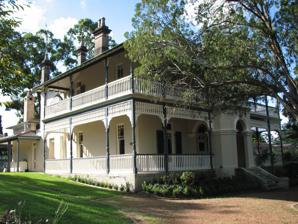
Country: Australia
Year built: 1884
Historic site in New South Wales, Australia Woodlands Woodlands, 1 Werona Avenue Killara, New South Wales Location 1 Werona Avenue, Killara , Ku-ring-gai Council , New South Wales , Australia Coordinates 33°46′11″S 151°09′57″E / 33.7696°S 151.1657°E / -33.7696; 151.1657 Built 1884– Architect Henry Austen Wilshire Architectural style(s) Federation Filigree Owner Peter and Carol Himmelhoch New South Wales Heritage Register Official name Woodlands; Inglewood; Inglenook Type State heritage (built) Designated 13 October 2006 Reference no. 1762 Type House Category Residential buildings (private) Location of Woodlands in Sydney Show map of Sydney Woodlands, Killara (Australia) Show map of Australia Woodlands is a heritage-listed residence at 1 Werona Avenue, in the Sydney suburb of Killara in the Ku-ring-gai Council local government area of New South Wales , Australia. It was designed by Henry Austin Wilshire , and built from 1884. It is also known as Inglewood ; Inglenook . The property is privately owned. It was added to the New South Wales State Heritage Register on 13 October 2006. History Woodlands (originally called Inglewood ) pre-dates the development and growth of the Ku-ring-gai municipality. It lies within the boundaries of the original grant given to Ku-ring-gai pioneer, Henry Oliver (1821). It remains as one of the most substantial residential properties built prior to the 1890 subdivision of Oliver's holding. Subdivision of this original block was indicative of the development of large private land holdings into suburban allotments in anticipation of the Hornsby to St Leonards railway line which commenced operation on 1 January 1890. Edward Allyn Braham of Sydney purchased a block of four acres, two roods and twenty seven perches (1.88 hectares) on 4 October 1884 for A£ 500. Woodlands was built on this block of land. Braham was a gentleman's outfitter of the firm Braham and Mulch. At the time that Braham purchased the property the Railway Commissioners had not yet acquired part of the land for the Hornsby to St Leonards railway line. On 19 January 1889, the Railway Commissioners acquired a portion of Braham's property for the sum of £134, 17 s and 6p . In December 1890, Braham sold the remainder of the property to George Munro, coinciding with the year in which the railway officially opened. Ethel Turner, her stepfather Charles Cope, mother Sarah, sisters Lilian and Rose, and brother Rex, were amongst the new residents that were attracted to Ku-ring-gai with the promise of a healthy new lifestyle, "clear of air and free from pollution". The Cope family were tenants of the then Inglewood (now Woodlands ) from 29 September 1891 until December 1894. During the time that Ethel Turner resided at Inglewood , she was deeply influenced by the native Australian bushland that provided a fundamental component of the setting for Seven Little Australians . The Cope family's move from Paddington to Lindfield was a pivotal part in the writing of Seven Little Australians . The isolation of the suburb of Lindfield "had an effect, like adding half a dozen hours or so to days that since leaving school had been filled to the very brim; red, lonely roads running up hill and down dale; silent bushland everywhere filled with towering gums and wattles and the songs and flittings of birds; sunrises and sunsets uninterrupted by houses - of course one wrote a book!". The three years spent at Lindfield (now Killara) are well documented in "The Diaries of Ethel Turner" (Philippa Poole) with references to social engagements, courtship with her future husband, Herbert Curlewis and most importantly commencement of her literary career. Turner's writing during this period was prolific. Apart from the three books written whilst living at Inglewood - Seven Little Australians (1893), The Family at Misrule (1894) and The Story of a Baby (1894), she also wrote many stories and articles that were published in the Illustrated Sydney News , The Parthenon , Tasmanian Mail , The Bulletin , Daily Telegraph and Town and Country Journal . Turner and her family worshipped at St. John's Church at Gordon , she was married in that church, and local identities referred to in her diary included the Pockley family at Killara. The subsequent ownership of Inglewod by Andrew J. Sievers (1895) marked a new chapter in the history of the property with significant changes to both the exterior and interior. During Sievers' ownership the Victorian Georgian style house, a classic Georgian-styled two-storey villa with attic was remodelled and extended in the then more contemporary Federation Filigree style. It is likely that the house was renamed "Woodlands" during this period. Sievers returned from his tenure in Europe as Acting Consul to the Royal Swedish and Norwegian Consulate (1887) with significant ideas that added innovations to his home. Sievers' died in 1916 with ownership passing to Agnes Parkinson. Agnes Parkinson in turn sold the property after six years to John Waugh, a bachelor, for the sum of five thousand one hundred pounds. John Waugh died in 1945. Following Waugh's death, Eric B. Mills is understood to have purchased Woodlands in 1946. The property acquired by Eric Mills extended from the present day Kiamala Crescent on the north to Treatts Road on the south and encompassed the formal entry to the property from Treatts Road. The lands formerly associated with Woodlands to its north and east were subdivided and offered for auction under the title of the "Waugh Estate" on 27 November 1948. The auction by Hardie and Gorman Pty Ltd was the first on-site auction of vacant lots of land following World War II in New South Wales. The auction drew large crowds as restrictions on the sale of vacant lots in the wake of World War II had been lifted on 20 September 1948. On 14 October 1948, the land presently forming the eastern boundary of Woodlands was added to the property as compensation for land resumed by Ku-ring-gai Council on the northern boundary, to allow for the extension of Kiamala Crescent to Werona Avenue. This parcel of land had previously formed a small part of the original estate. The Mills family later subdivided Woodlands on 24 September 1952, and sold the southern lot fronting Treatts Road. The subsequent construction of a red brick house on this lot resulted in the loss of formal gardens and the alienation of Woodlands from Treatts Road. As a consequence the street address of "Woodlands" changed to that of the adjoining suburb of Killara. Mature palm trees still mark the former entry to Woodlands on Treatts Road. The house and remnant grounds of Woodlands (Ingelwood) have remained in the ownership of the Mills family and at the time of preparing this information (2006), William J. Mills was the listed owner. Mrs Patricia Mills the wife of Eric B. Mills had an interest in Ethel Turner and wrote an article about her in "Descent" the genealogical magazine in 1967. Ethel Turner (1870–1958) Main article: Ethel Turner Ethel Turner was born on 24 January 1870 at Balby, Yorkshire England, second child of Bennett George Burwell (d. 1872), a commercial traveller and his wife Sarah Jane (née Shaw). Burwell died in Paris during Ethel's infancy. In 1872 Ethel's widowed mother Sarah Jane Burwell married Henry Turner, a widower with six children. They were to have a daughter Jeannie Rose (b.1873). Ethel and her older sister Lilian Wattnall Burwell (1867-1956) took their step father's name and were known by it throughout their professional careers. Turner, a factory manager, fell into financial difficulties and left only 200 pounds when he died at Coventry in August 1878. In 1879 the twice widowed Mrs Turner migrated to NSW with her three daughters, Ethel, Lilian and Rose. Also in her care were her step daughter Lucy Turner and another child known as Annie. On 31 December 1880, Sarah Turner married Charles Cope, a clerk of the NSW Lands Department. The following year, Charles and Sarah had a son, Rex (b. 1881). At this time they lived at Woollahra , moving to Paddington in 1885 remaining there until 1890. Turner's autobiographical novel "Three Little Maids" (1900) describes her mother's struggle to maintain her family in genteel poverty and presents the third marriage to Charles Cope as a means of rescue. Ethel and her older sister Lilian Turner, who would also become an author, attended Sydney Girls High School . Their literary careers began with the magazine they established at school called the Iris . In 1889 following her graduation from school, Ethel and Lilian founded and co-edited a literary magazine, entitled The Parthenon . The Parthenon consisted of romantic fiction, serial stories, essays, poems, household hints, reviews and letters. By Turner's admission, many of the contributions were contributed by herself and Lilian under various pseudonyms, with the children's page largely being Ethel's responsibility. The Parthenon which lasted for three years sold about 1,500 copies per month and made £50 annually for its editors. The Parthenon had already been in circulation for two years when the Cope family moved to Lindfield in September 1891. Ethel Turner's diaries likened the move to the house in Lindfield (now Killara) to "being buried alive to live in a quiet little country place after the bustle and excitement of town life." The lapse of The Parthenon, and Ethel's subsequent contribution to the Illustrated Sydney News in the form of the children's page prepared Ethel for what she referred to as her "grand work". The move to Lindfield served to provide her with the inspiration for this undertaking. On 24 January 1893, the day of her birthday, Ethel Turner began writing Seven Little Australians . Nine months later in October Turner wrote "Finished 7 Little Australians, hurrah. Now I only have to copy out 7 chapters and it is ready to go and hunt for a publisher." The writing of Seven Little Australians was completed while sitting in a low hanging branch of an apple tree in the orchard within the grounds of "Inglewood". At other times she wrote inside the house both in the drawing room and the bedroom that she shared with Lilian. Seven Little Australians was a watershed in Australian children's literature due to its depiction of an Australian rather than British family. The conflict and melodramatic aspects within the family life of the fictional Woolcott's have ensured the universal longevity which has made it popular worldwide. Following the publication of Seven Little Australians , Turner wrote The Family at Misrule" in 1894 and The Story of a Baby in the same year. In December 1894, the Cope family moved to a house they had built in Powell Street, Killara called Bukyangi. By 1896 a further three books were written and published by Turner – The Little Duchess , The Little Larrikin and Miss Bobbie . In April of this same year she married Herbert Raine Curlewis (1869–1942), Barrister at Law, and later Judge of the Industrial Arbitration Court (1917) and the District Court (1928). Ethel and Herbert Curlewis moved to a rented cottage at Mosman while building their own house Avenel which overlooked Middle Harbour . This house, Avenel was where Ethel lived for the rest of her life. From 1897 until 1928 Turner wrote and published a further thirty six books. She also became Editor of Sunbeams a weekend coloured comic supplement of the Sydney Sun until 1931. At the peak of her editorship, Turner who called herself Chief Sunbeamer received four thousand letters in one week. It was also during her editorship that Turner encouraged the creation of the iconic comic strip character Ginger Meggs. Ethel and Herbert Curlewis had two children, Ethel Jean Sophia (1898–1930) and Adrian Herbert (1901–1985). Jean Charlton (née Curlewis) who was also an author died of tuberculosis in March 1930, Ethel was said to be so affected by her daughter's untimely death that she did not write another book. Ethel Turner's son Sir Adrian Herbert Curlewis (1901–1985), was a Judge, surf life-saver and administrator. He graduated from Sydney University and was called to the Bar in 1927. He served in Malaya in World War II and was a prisoner of war from 1942 to 1945. He was a New South Wales District Court Judge from 1948 to 1971, retiring at the age of 70. He was also President of the Surf Life Saving Association of Australia from 1933 to 1974, and President of the International Council of Surf Life Saving from 1956 to 1973. Ethel Turner died at Mosman on 8 April 1958, in her eighty eighth year. She was buried in the Anglican section of the Northern Suburbs cemetery. Extracts from her diaries were compiled and published by her grand daughter Philippa Poole in 1979. Of the four houses in which Turner completed her writing, Woodlands is only one of the two houses, with Yanalla , that still remain. Ethel and Herbert also lived at Neuk in Mosman and Avenel but these two properties have since been demolished. Comparison to Grandview Woodlands (prior to its Federation style modifications) displayed many similarities to the c.1880 "Grandview" located on the Pacific Highway at Pymble . Description Woodlands (formerly known as Inglewood , Inglenook ) is situated on approximately 2,113-square-metre (22,740 sq ft) corner block (formed of 2 lots) bound by Kiamala Crescent to the north and Werona Avenue to the west. The house occupies a central position on the site with evidence of the original tennis court adjacent to the western side of the house. The original entrance (Treatts Road) is marked by two palm trees, subdivision of the property has altered the original front (southern) boundary. In its original form ( c. 1880 ) the house was a two-storey square brick building reminiscent of the Victorian Georgian style ('a classic Georgian-styled two-storey villa with attic'. The bricks were coated with stucco and marked to give the appearance of ashlar masonry. A paint scrape on one of the external walls suggests that the original stuccoed brickwork was painted a pale red colour. The family that has owned the property since 1946 has advised that the masonry was painted a grey colour when they first purchased it. It was originally approached from what was Treatt's Road, Lindfield. The later subdivision of the property to the south fronting Treatt's Road has had a negative impact on the aesthetic attributes and landmark qualities of Woodlands. The carriage loop was originally accessed with a driveway from Treatts Road as evidenced by two Canary Island palm trees ( Phoenix canariensis ) on the road which once flanked this driveway entry. In its present form Woodlands retains the original footprint of the Victorian house with extensive renovations to the external facade of the property and some modifications to the exterior in the Federation Filigree style . The Federation Filigree overlay is evident in the timber verandahs extending along the full length of the western side and approximately one third of the eastern perimeter. Midway on the eastern wall is a timber and glass addition which houses the sunroom. Central to the front of the house is a two-storey bay with gable roof, flanked either side by a timber verandah. French doors on both upper and lower storeys are symmetrically aligned to the right and left of the front door. Each French door has adjoining timber shutters. The external brick walls are rendered and painted white. The roof is made of slate tile. Entry into Woodlands is reached by an ascending series of sandstone steps flanked by sandstone step walls. The panelled front door is inset with a stained glass bird motif within a leadlight frame. Australian fauna motifs are repeated throughout - on the interior door leading to the rear of the house, and in a grand stained glass window above the cedar staircase. The garden retains much of its early layout and fabric, with mature trees including the relatively rare Queensland lacebark ( Brachychiton discolor ), Illawarra flame (B.acerifolium) and two mature eucalypts (likely to be Sydney blue gum, E.saligna) on the nature strip / (Werona Avenue) street providing and retaining a sympathetic "bushland" or "rural" setting. The tennis court formerly west of the house has been removed, although evidence of it remains. The existing half carriage loop with its central planting in front (south) of the house may be original features. These are now accessed from Werona Avenue. Access in Ethel Turner's time would have been from Treatts Road which is now subdivided off to form a separate allotment. The rear garden facing Kiamala Crescent was subdivided off in the 1950s (part of it in the 1940s). A mature cocks-comb coral tree (Erythrina christa-galli), some eucalypts and a wooden paling fence face this rear address. Another tennis court was made in the north-east of the house in the 1950s when Kiamala Crescent and Werona Avenue works necessitated removal of the earlier court. Condition The property is substantially intact with original brickwork dating back to the 1880s. Subsequent renovations carried out in the early twentieth century include stained glass windows, timber work and fireplaces all of which remain in good condition. During the time in which Andrew J. Sievers was owner, he installed "an unusual luxury, a hot water system to serve bathroom, laundry and kitchen". This was an innovation which Sievers' brought with him following his return from Europe where he was Acting Consul to the Royal Swedish and Norwegian Consulate The integrity of Woodlands (formerly known as Inglewood ) in terms of its association with the author, Ethel Turner is significant. The Drawing Room and Bedroom where she undertook her writing remain intact. Furthermore, the original footprint of the house remains intact despite the external and internal additions. There is evidence of the original ashlar masonry finish below the verandah which gives a partial view of the external appearance of the property as it was during Ethel Turner's tenure. In terms of its appearance as a Federation property renovated by Sievers, the house is substantially intact despite various subdivisions that have been made to its boundaries throughout its history. Modifications and dates 1884–1894 During the period when Ethel Turner was a resident of Woodlands , the dwelling was a square house with a long balcony and a painted striped bullnose verandah roof. Ethel Turner describes the interior of the house in The Diaries of Ethel Turner "the Drawing Room is on the left hand side, a nice long room with four windows and pale blue walls. On the right hand side was the Dining room - rather small, with a small room attached. Upstairs were four bedrooms, downstairs kitchen, servant's rooms and various outhouses.' According to plans completed for the Sievers' renovation, the layout of the house is as described by Ethel in her diary: Drawing Room being 7.0 by 4.2 metres (23 ft × 13.9 ft) Dining Room being 7.0 by 4.3 metres (23 ft × 14 ft) on the ground floor level. Bedroom 1 being 4.3 by 4.0 metres (14 ft × 13 ft) at the front of the house, on the upper level Bedroom 2 being 5.2 by 4.3 metres (17 ft × 14 ft) Bedroom 3 being 6.1 by 4.0 metres (20 ft × 13 ft) Bedroom 4 being 4.9 by 4.3 metres (16 ft × 14 ft). Evidence suggests that the kitchen and servants quarters were contained within a lean-to style timber building. 1895 Ownership of the house passed to Andrew Johnstone Sievers in 1895 and subsequent renovations gave the property its current appearance of a distinctly Federation Filigree style property. Cast iron decorations were replaced by turned timber verandah posts, a timber balcony around the perimeter of the building, and a new central two storey front bay with gable roof. Evidence of the attachments of original cast iron frieze and fringe are evident on the lower front wall. On the eastern wall, the base of the verandah has been built over the original ashlar masonry wall, thereby protecting the original colour, a pale red, which can be viewed through a series of shallow arches. Significant alterations were made to the size of the property. Sievers made additions which consisted of a laundry and kitchen and enclosed the verandah to the rear lower portion of the property. A bathroom and additional bedrooms were added to the upstairs level. Sievers also moved the cedar staircase from the front to the back of the hall. 1921 Ku-ring-gai valuation cards stated that the house had 6 rooms and an office, with a slate roof, stables and shed . 1946 acquired by Eric Mills - the property extended from the present day Kiamala Crescent on the north to Treatts Road on the south and encompassed the formal entry to the property from Treatts Road. 1948 The lands formerly associated with Woodlands to its north and east were subdivided and offered for auction under the title of the "Waugh Estate" on 27 November 1948. 1952 Subdivision of "Woodlands" and sale of the land fronting Treatts Road, Lindfield. The land subdivided and sold is the present Lot 1 DP 91685. Further information Listed on the Local Environment Plan for Ku-ring-gai. Heritage listing As at 13 July 2006, the c. 1884 Woodlands (formerly known as Inglewood ) is of State heritage significance for its historic association with the acclaimed Australian children's author Ethel Turner (1870–1958) whose most famous literary work Seven Little Australians was written during Turner's occupancy of the property. Ethel Turner lived at Woodlands with her family from September 1891 to December 1894. During this period she wrote three books: her first and most famous children's novel 'Seven Little Australians'; its sequel The Family at Misrule ; and The Story of a Baby . Seven Little Australians and its sequel were strongly influenced by the social and domestic environment of Woodlands and its natural surroundings creating a provocative portrayal of children and Australian identity in the late 19th century. Seven Little Australians has been in print for well over 100 years. It has sold over several million copies in the English language. It has been translated into at least 13 languages, performed as a stage play and been made into a film, a BBC television series in 1953, a 10 episode television series for the ABC in 1973 and a musical in 1988. Woodlands is one of the earlier substantial Ku-ring-gai residences pre-dating the Hornsby to St Leonards railway line which opened in 1890. The two storey late Victorian Georgian style house demonstrates many aspects of the Federation Filigree style having been remodelled during the Federation period. It provides a rare example of the layering of the Victorian and Federation era styles in domestic architecture. Woodlands was listed on the New South Wales State Heritage Register on 13 October 2006 having satisfied the following criteria. The place is important in demonstrating the course, or pattern, of cultural or natural history in New South Wales. Woodlands (formerly known as Inglewood ) is of Local heritage significance as one of the oldest surviving examples of architecture in the Lindfield/Killara area. It is an excellent surviving example of pre-railway settlement within the Ku-ring-gai municipality. The significance of the property is derived from it being one of few examples of a large residence in Ku-ring-gai, occupied by a businessman (Edward Allyn Braham, merchant), prior to the coming of the railway. The advent of the railway attracted many businessmen to the Ku-ring-gai municipality with the promise of a healthy new lifestyle, 'clear of air and free from the pollution from an inadequate Sydney sewerage system.' The place has a strong or special association with a person, or group of persons, of importance of cultural or natural history of New South Wales's history. State Significance: Woodlands (formerly known as Inglewood ) is of State and local heritage significance for its association with the acclaimed Australian children's author Ethel Turner (1870–1958) whose most famous literary work Seven Little Australians was written during Turner's occupancy of the property. Ethel Turner lived at Inglewood with her family from September 1894 to December 1896. During this period she wrote three books: her first and most famous children's novel 'Seven Little Australians'; its sequel The Family at Misrule ; and The Story of a Baby . Seven Little Australians has been in print for over 100 years. It has sold over two million copies in the English language. It has been translated into at least 11 languages, performed as a stage play, and been made into a film, a BBC television series in 1953, and a 10 episode television series for the ABC in 1973. The novel and its sequel were strongly influenced by the social and domestic environment of Woodlands and its natural surroundings to create a provocative portrayal of children in late 19th century Australia. Ethel Turner published 42 books during her lifetime. Of the four houses occupied by Ethel Turner during her writing career (1894–1928), only "Woodlands" remains. Although there have been changes to the house both externally and internally, the Drawing Room and the bedroom where Turner wrote her most famous book remain. The place is important in demonstrating aesthetic characteristics and/or a high degree of creative or technical achievement in New South Wales. Woodlands (formerly known as Inglewood ) is aesthetically distinctive and has landmark qualities at the Local level. Although altered from its original fabric, it continues to represent a good example of Federation architecture and fittings. The interior of the property boasts a stained glass window on the rear wall which provides a magnificent backdrop to the hall and cedar staircase. Gardens surrounding the property of Woodlands evoke a past synonymous with nineteenth century gardens as described in Ethel Turner's literature. The property occupies a landmark position high on the ridges of the Hornsby plateau within the Ku-ring-gai municipality. The place has a strong or special association with a particular community or cultural group in New South Wales for social, cultural or spiritual reasons. Local Significance: Ethel Turner is widely known as Australia's most significant children's author. The NSW Premier 's Literary Awards have included an Ethel Turner Prize for young people's literature since 1979. Ethel Turner is also commemorated by a plaque on Writer's Walk on Sydney's foreshore. In the suburb of Lindfield, the local bushland reserve is called "Seven Little Australians" Park in commemoration of her most famous book. In addition the library of Lindfield Public School is named the Ethel Turner Library in her honour. 'Seven Little Australians' is the only Australian children's book to have remained continuously in print since its first publication in 1894. Its translation in 1895 marked it as the first Australian children's publication to have received payment in foreign currency. There have been over forty different editions in ten languages, and its story has been told in the form of stage plays and films. The television serial titled "Seven Little Australians" made in 1973 continues to be shown on television as recently as 2005. The place has potential to yield information that will contribute to an understanding of the cultural or natural history of New South Wales. Local Significance: The underground water tank which supplied the bathroom, laundry and kitchen with hot running water is of local heritage technical significance and merits full investigation and further research. It is situated on the eastern side of the property approximately two metres from the enclosed verandah. The site is likely to yield technological and archaeological relics. The place possesses uncommon, rare or endangered aspects of the cultural or natural history of New South Wales. Local Significance: "Woodlands" (formerly known as 'Inglewood') is a locally rare example of pre-railway settlement in the Ku-ring-gai locality. Written evidence states that A. J. Sievers installed an underground water system to supply the bathroom, laundry and kitchen with hot running water which may be a rare surviving example of this technology. Further investigation is required to determine the extent of its importance. The place is important in demonstrating the principal characteristics of a class of cultural or natural places/environments in New South Wales. Local Significance: Woodlands (formerly known as Inglewood ) is locally significant as an example of the substantial residential properties which pre-dated the development of the railway and the suburb of Lindfield/Killara. In addition it demonstrates a layering of the Federation architectural style over a mid Victorian building that in its original presentation was not dissimilar to the c.1880 "Grandview" at Pymble. See also Architecture portal Australian residential architectural styles Media related to Woodlands, Killara at Wikimedia Commons References